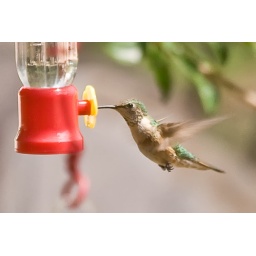
One of the many birds and animals found at Cave Creek Ranch in SE Arizona.